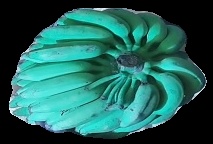
Variety: elakki-bale
Grade: grade3